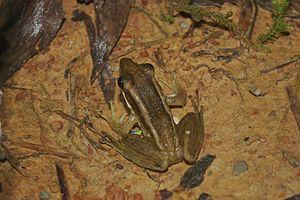
Hylarana est un genre d'amphibiens de la famille des Ranidae.